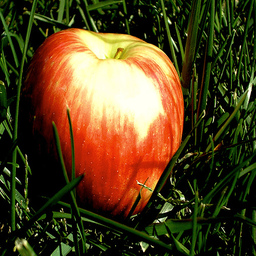
Label: Apple